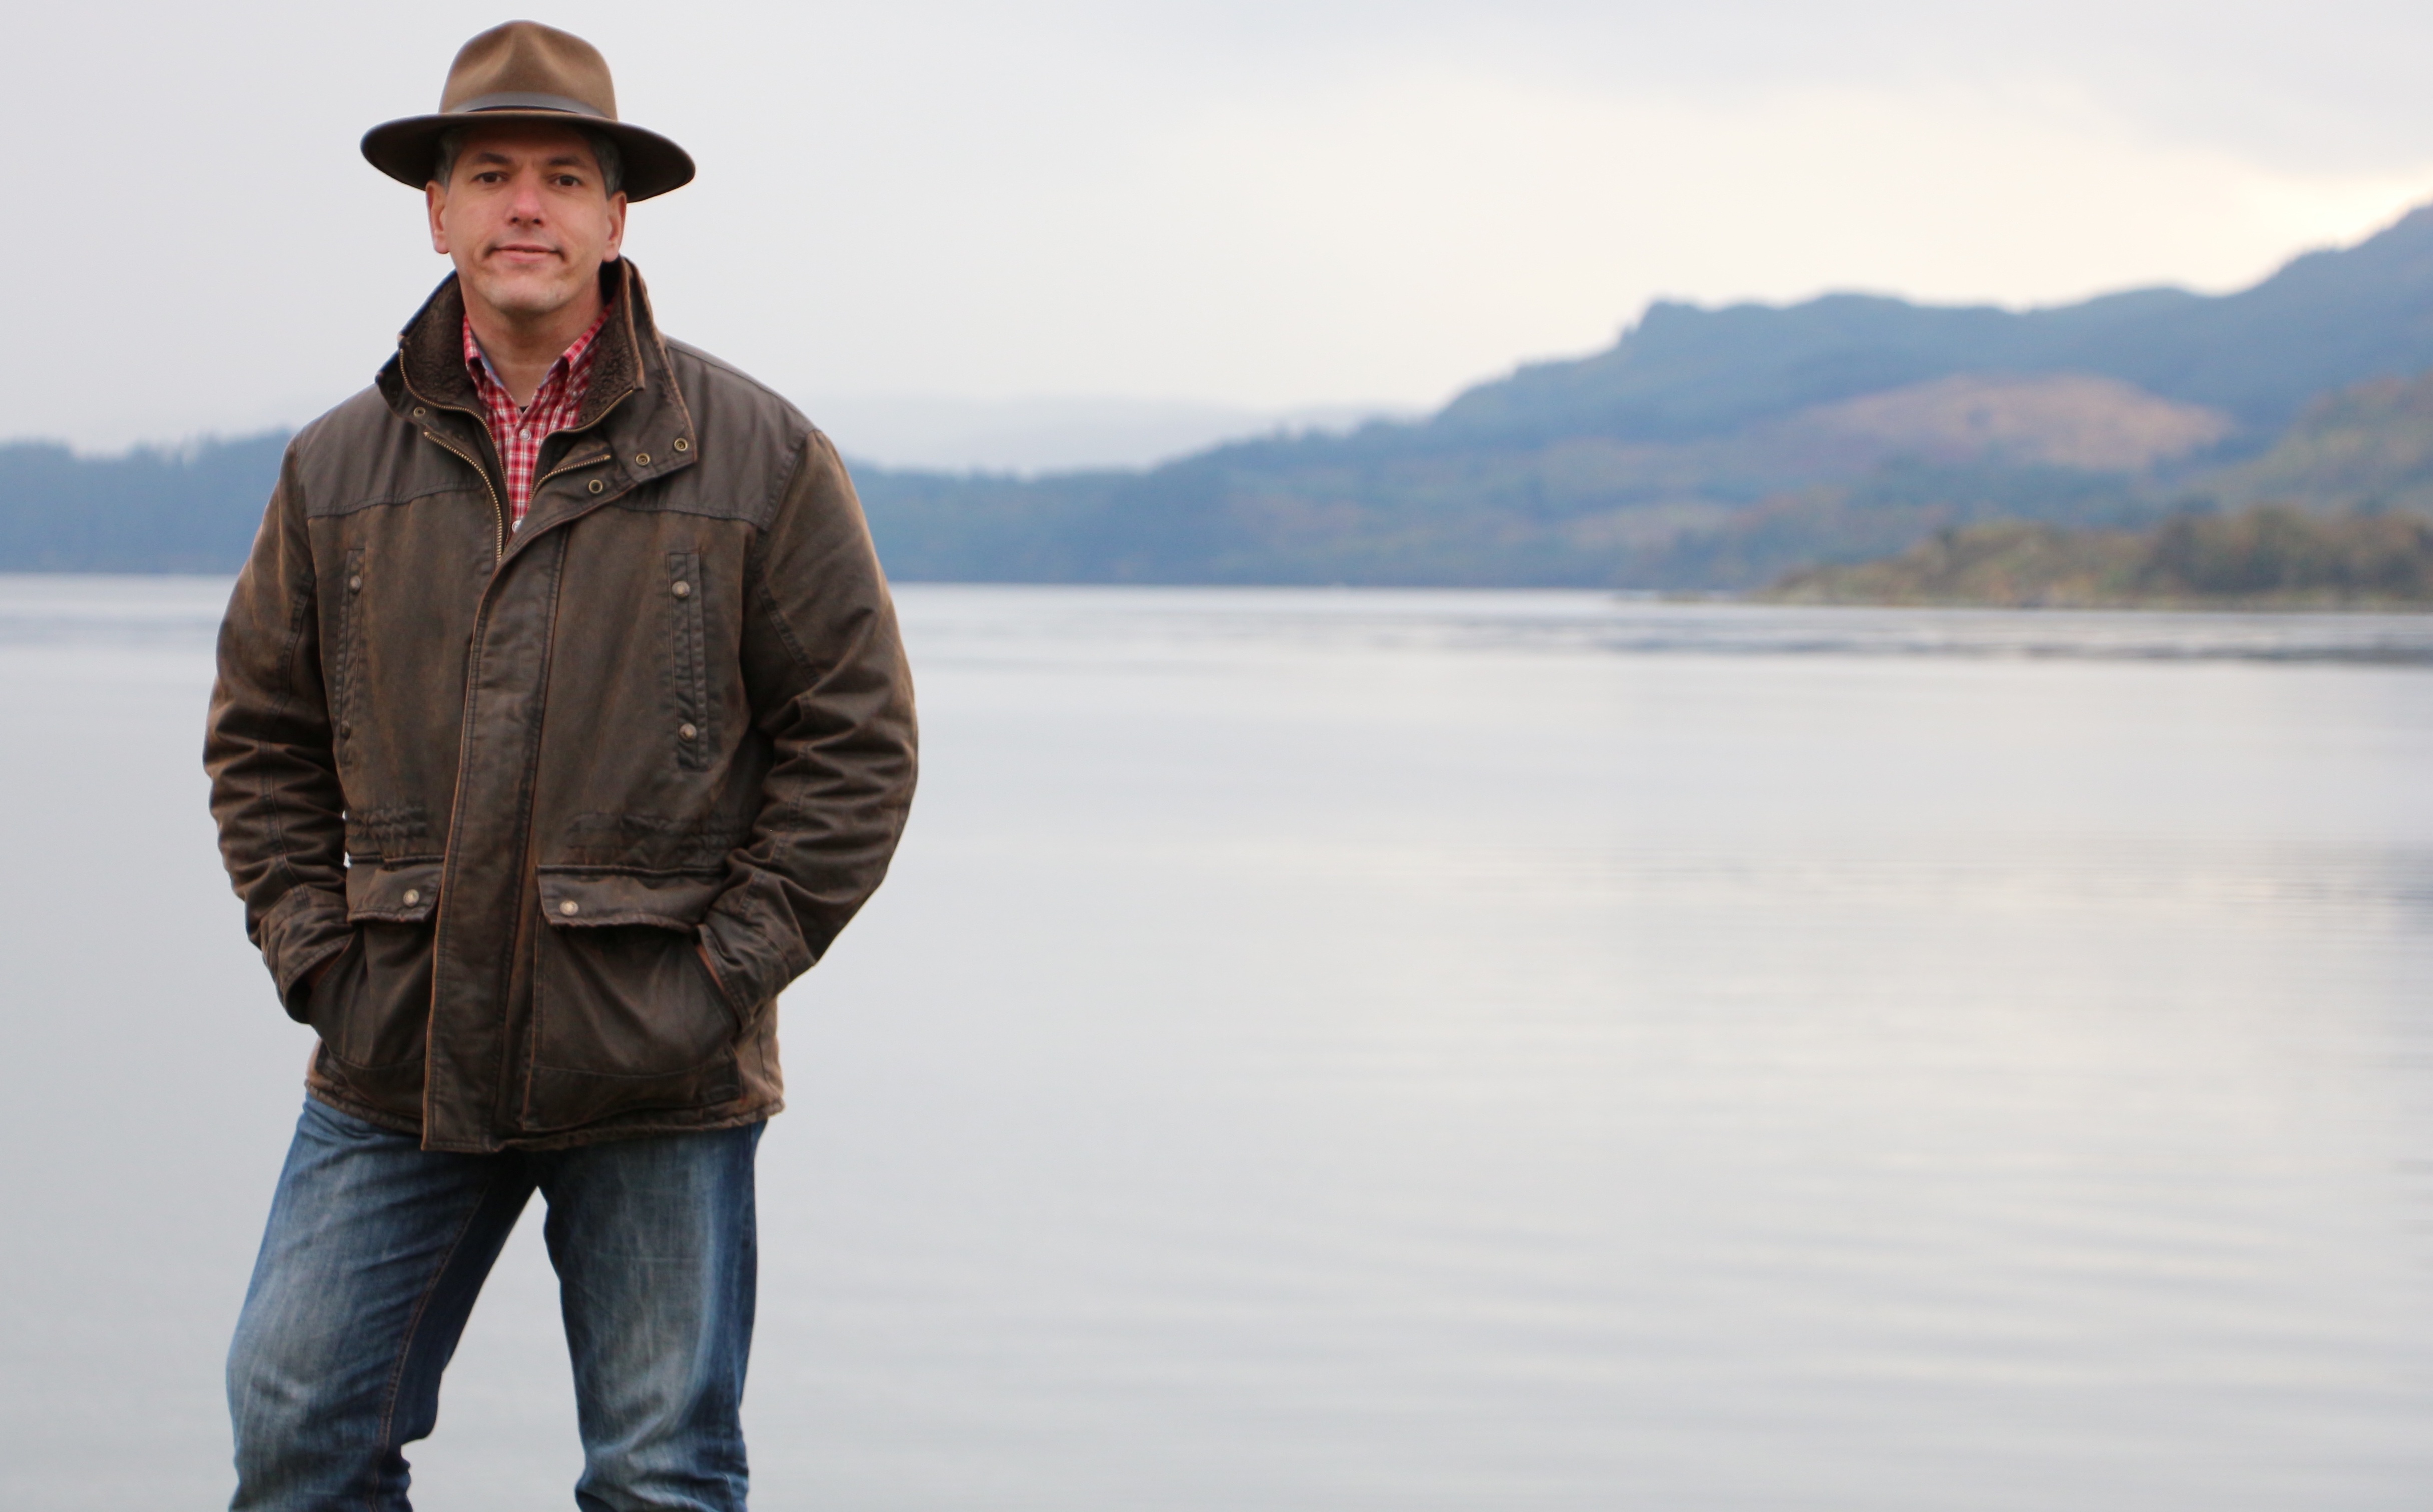
man, winter, countryside, hat, season, isle, scottish, loch, highlands